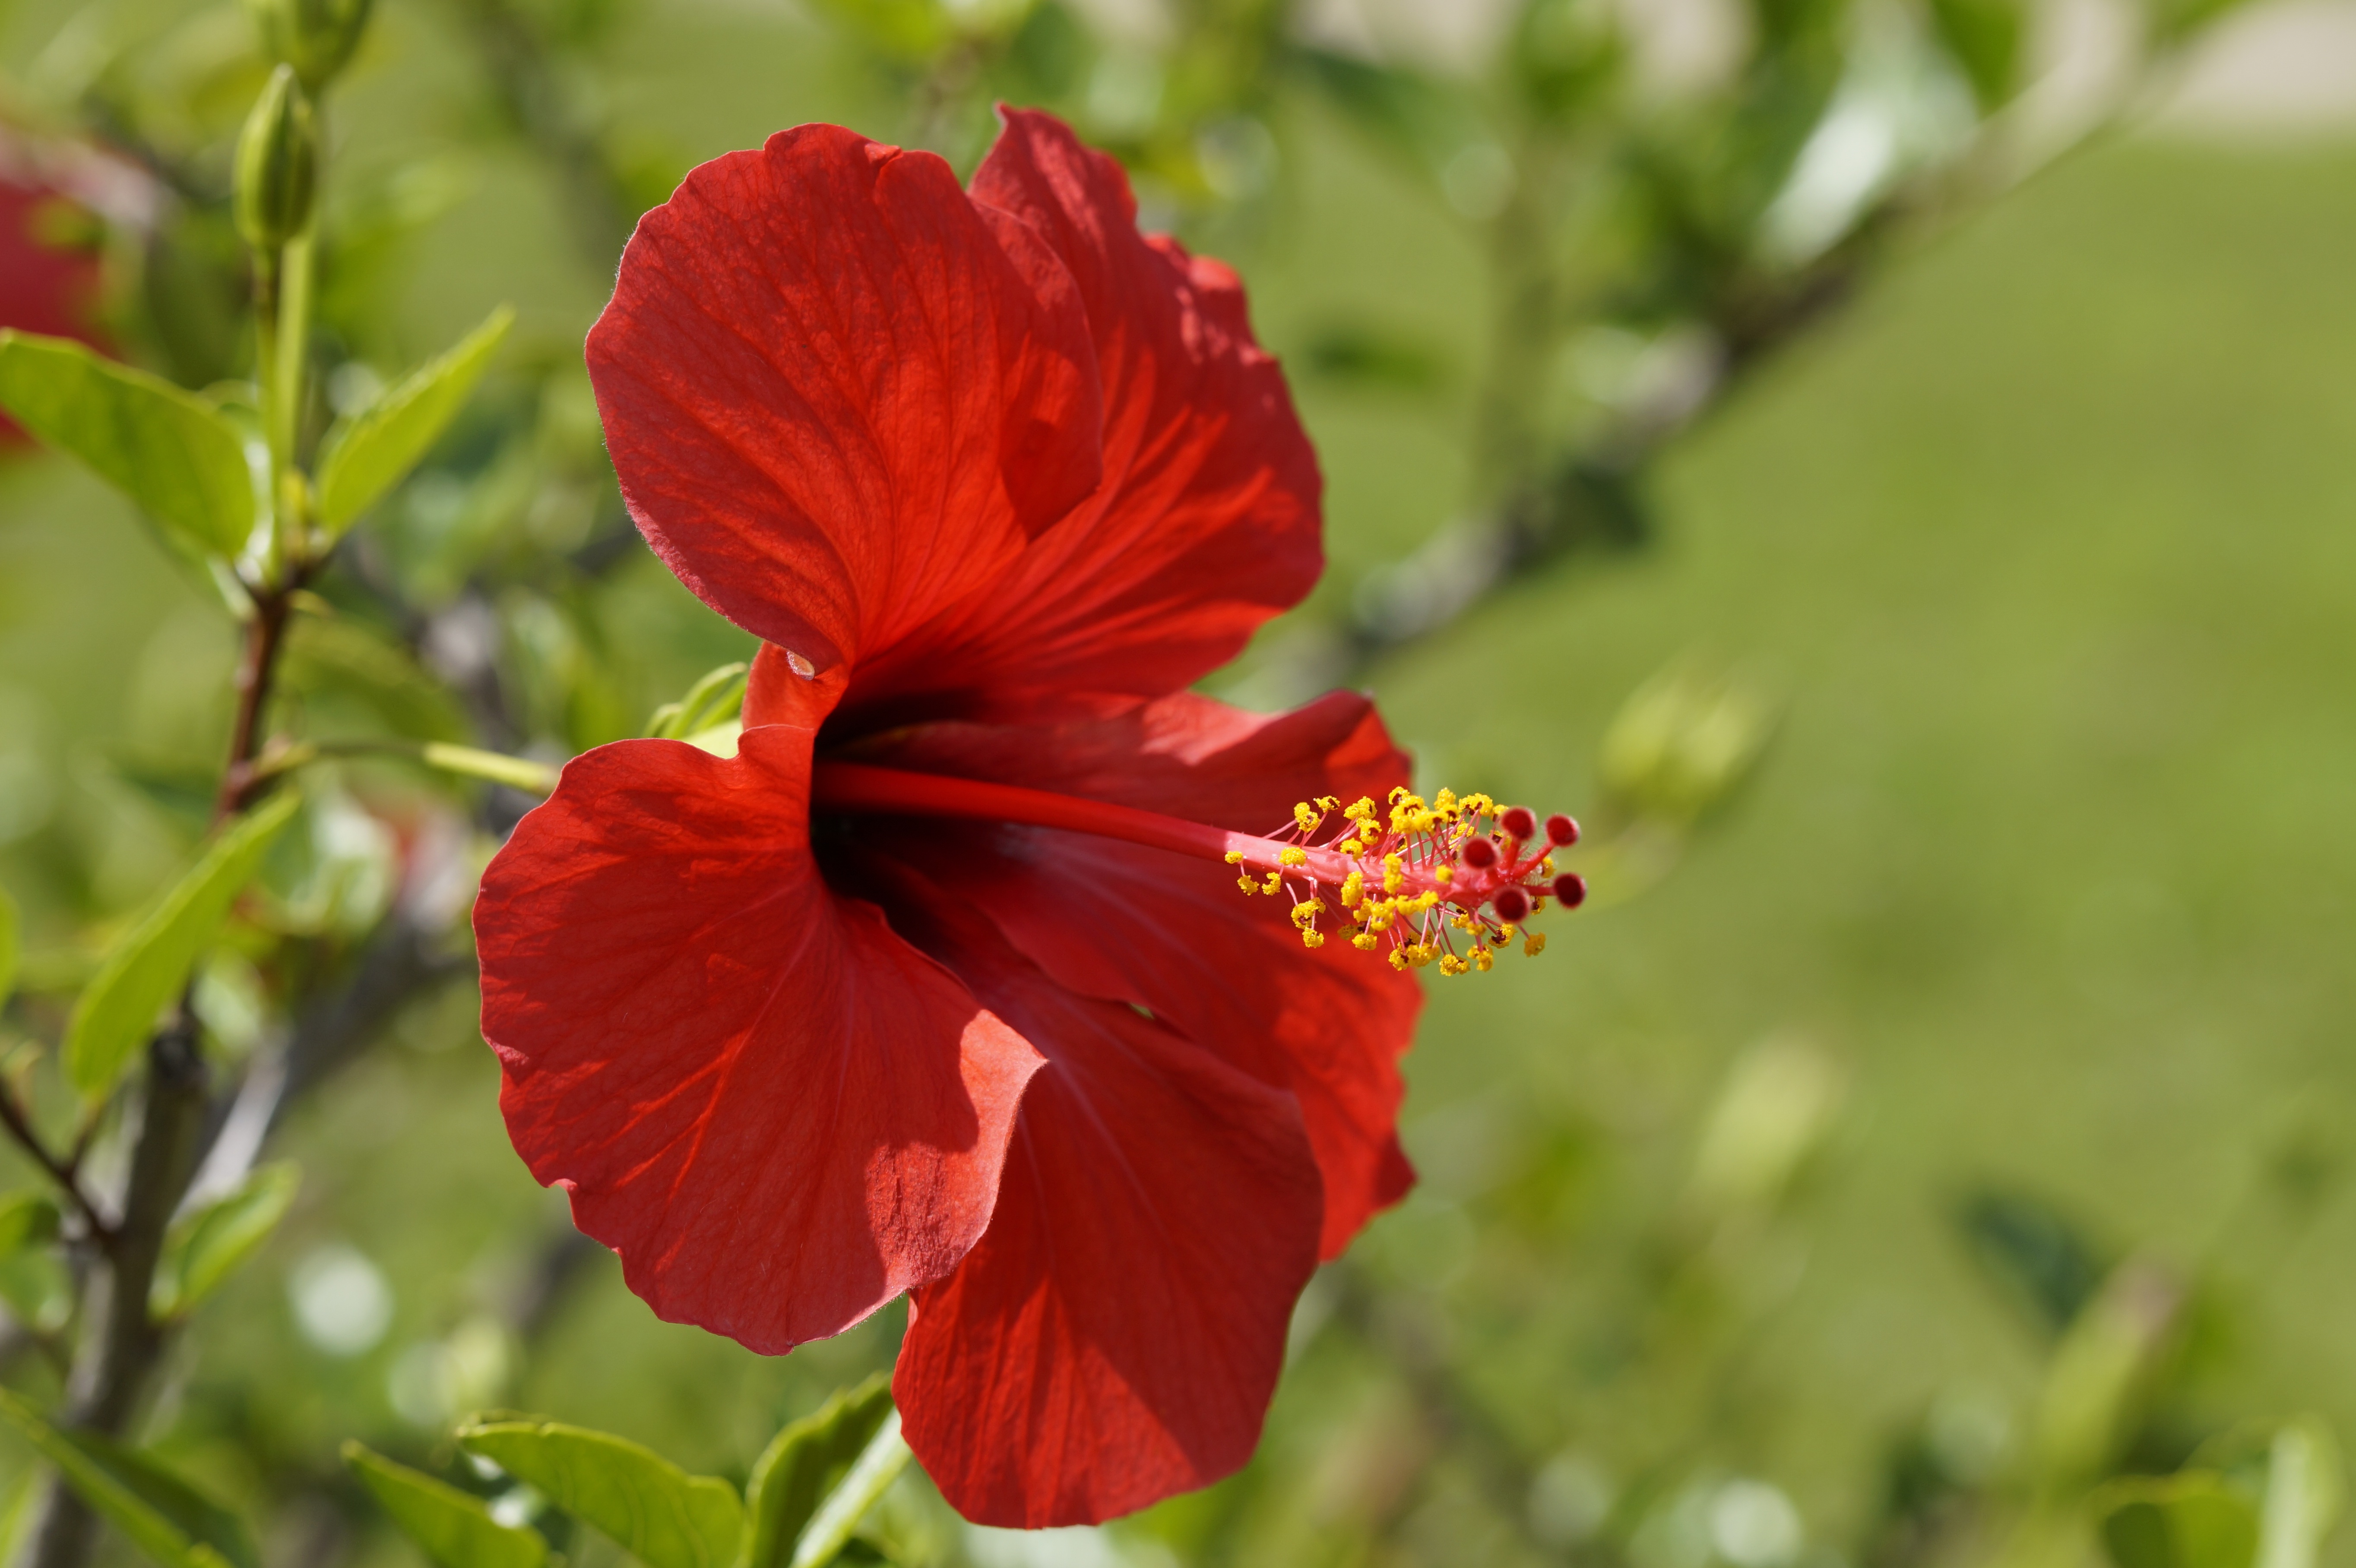
blossom, plant, flower, petal, bloom, summer, red, tropical, botany, flora, pistil, exotic, hibiscus, malvaceae, malvales, flowering plant, mallow, chinese hibiscus, land plant, mallow family